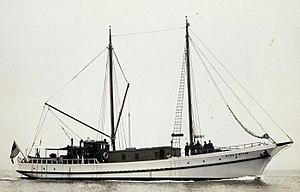
Le King & Winge est une goélette de pêche construite en 1914 dans les chantiers navals de Seattle aux États-Unis. Pendant 80 ans, elle s'illustre dans de nombreux rôles allant de la pêche à la contrebande d'alcool, en passant par des sauvetages en région arctique. Le navire coule finalement en 1994, sans pertes humaines.